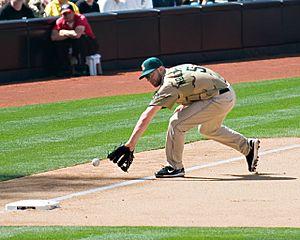
Kevin Kouzmanoff est un ancien joueur de baseball qui évolue dans les Ligues majeures de 2006 à 2014.